Runic calendar

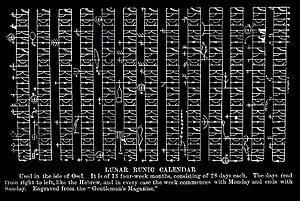
Runic calendar from the Estonian island of Saaremaa with each month on a separate wooden board.

A Runic calendar (also Rune staff or Runic almanac) is a perpetual calendar, variants of which were used in Northern Europe until the 19th century. A typical runic calendar consisted of several horizontal lines of symbols, one above the other. Special days like solstices, equinoxes, and celebrations (including Christian holidays and feasts) were marked with additional lines of symbols.